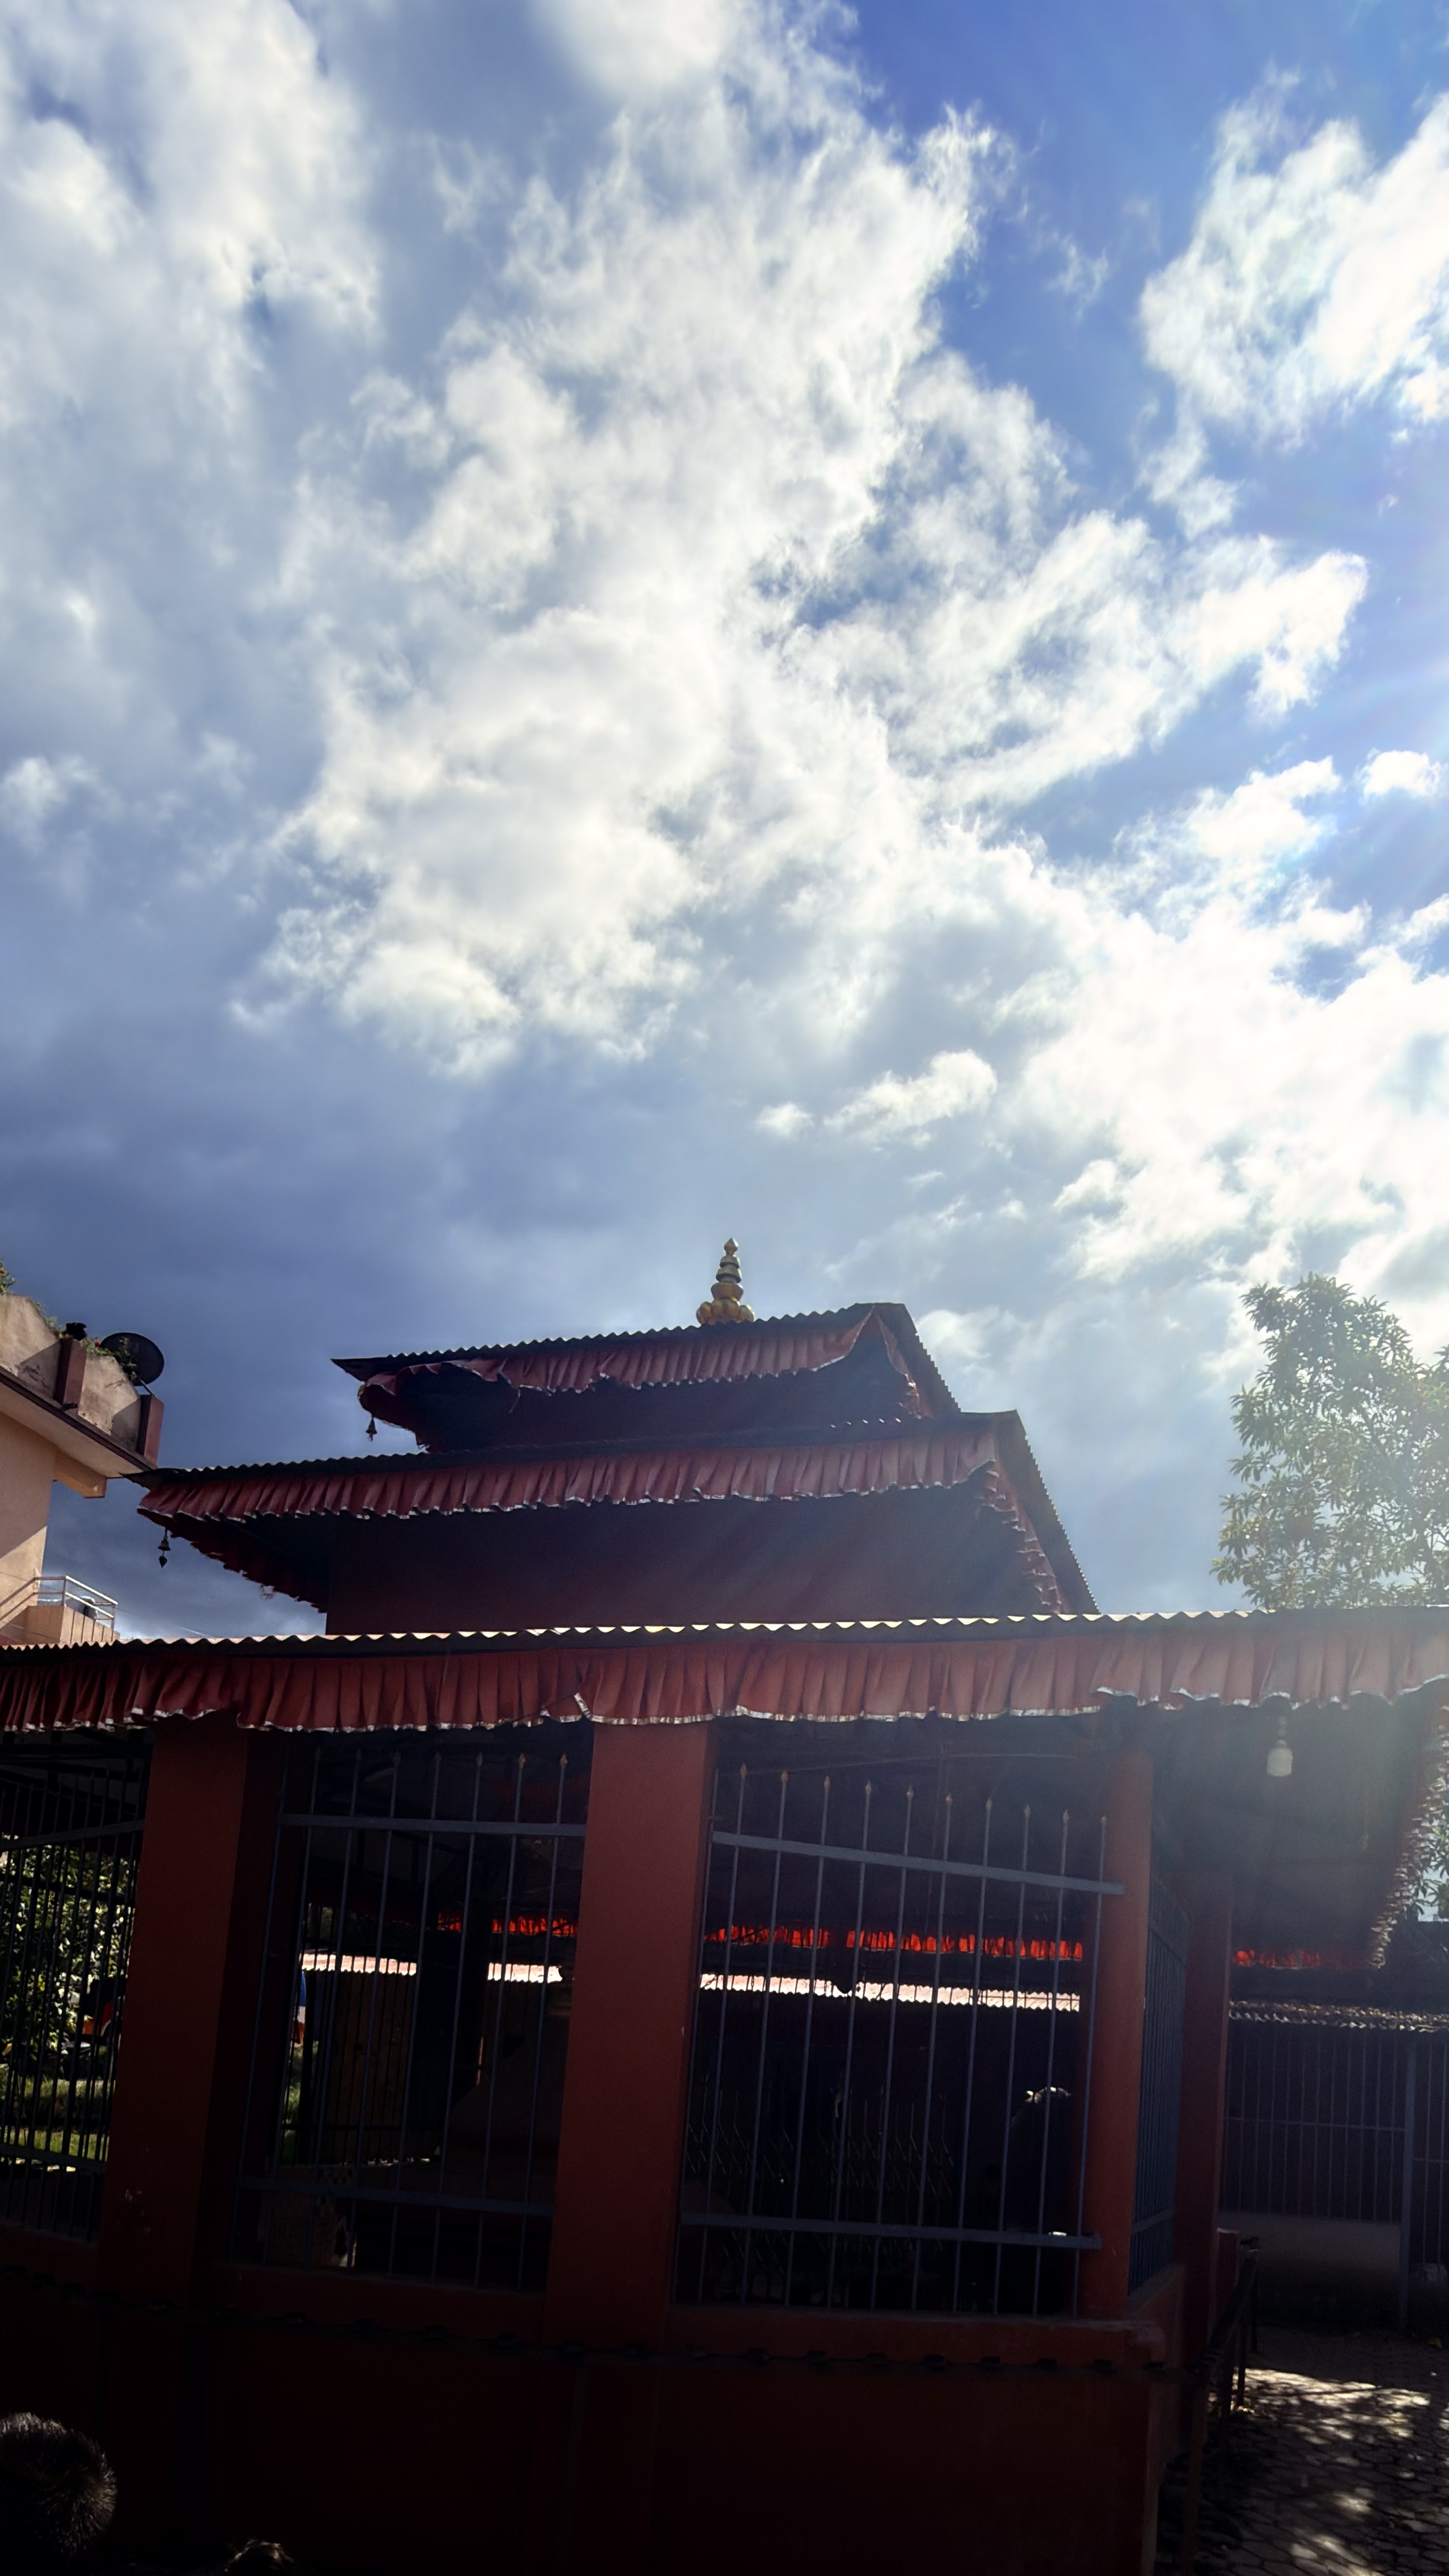
Heritage site: Bhagwati_Temple